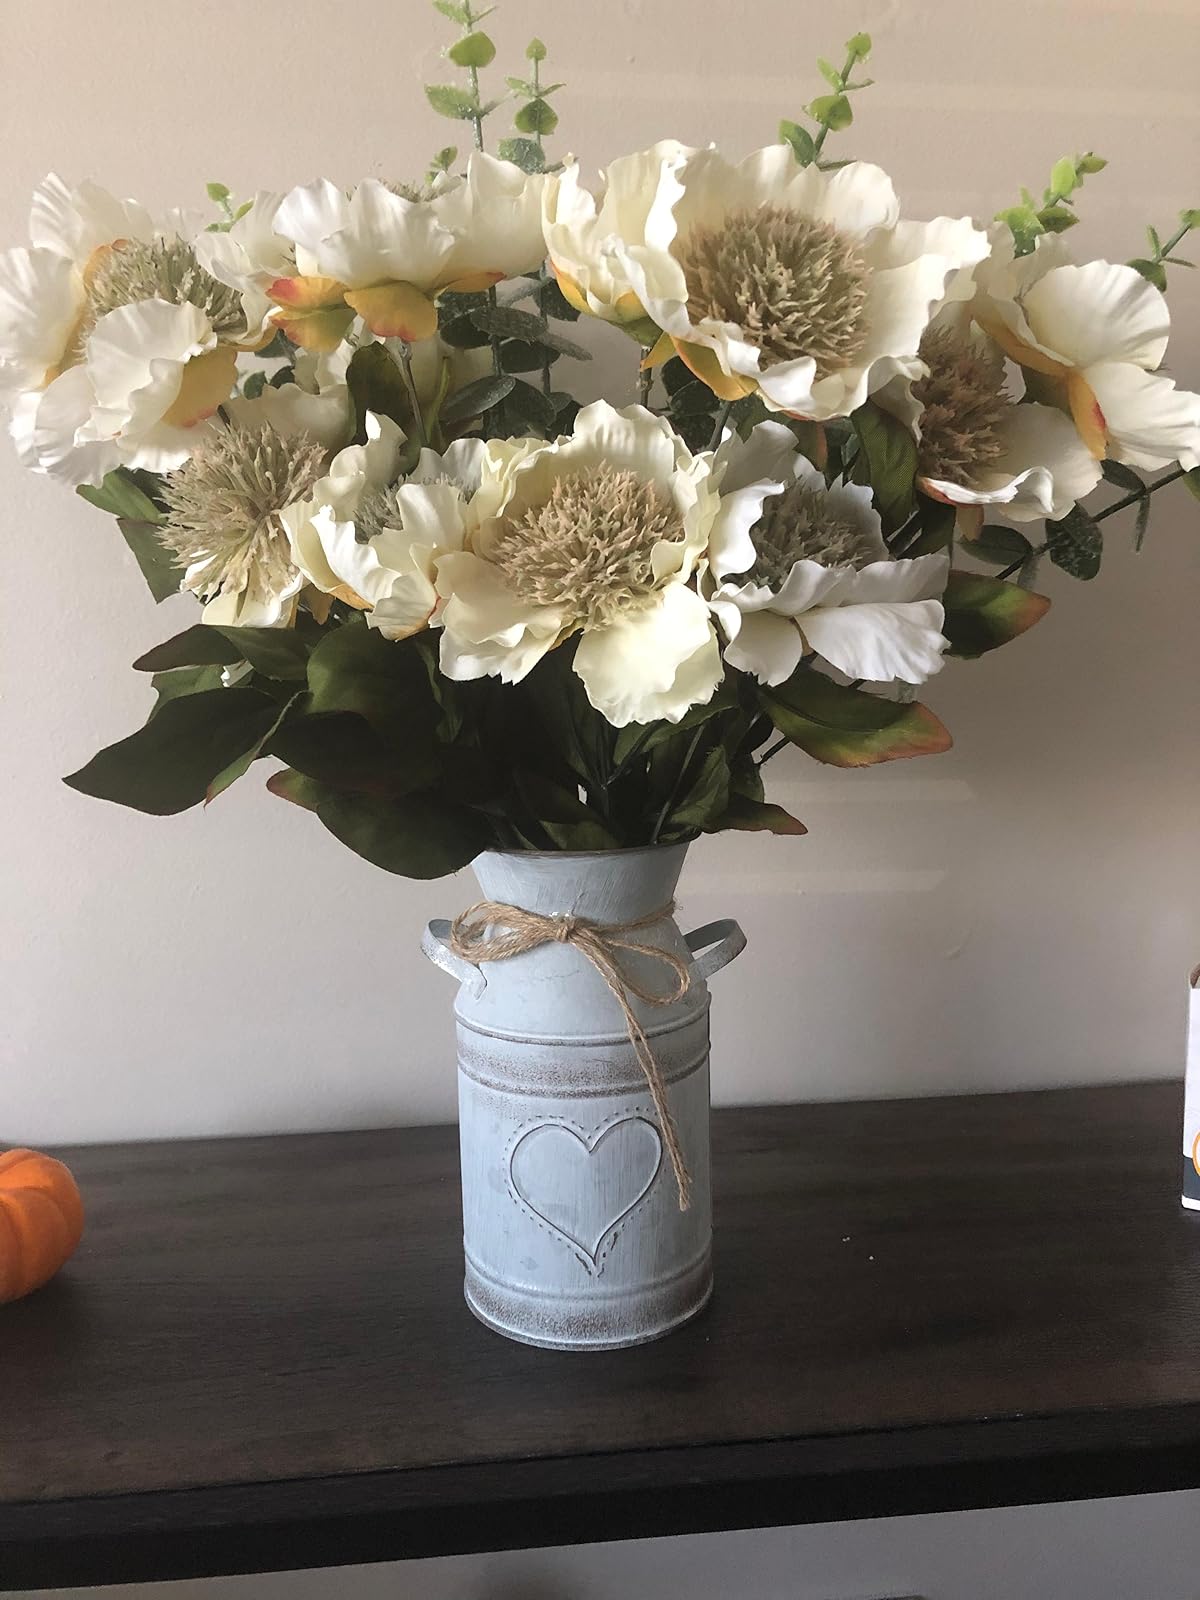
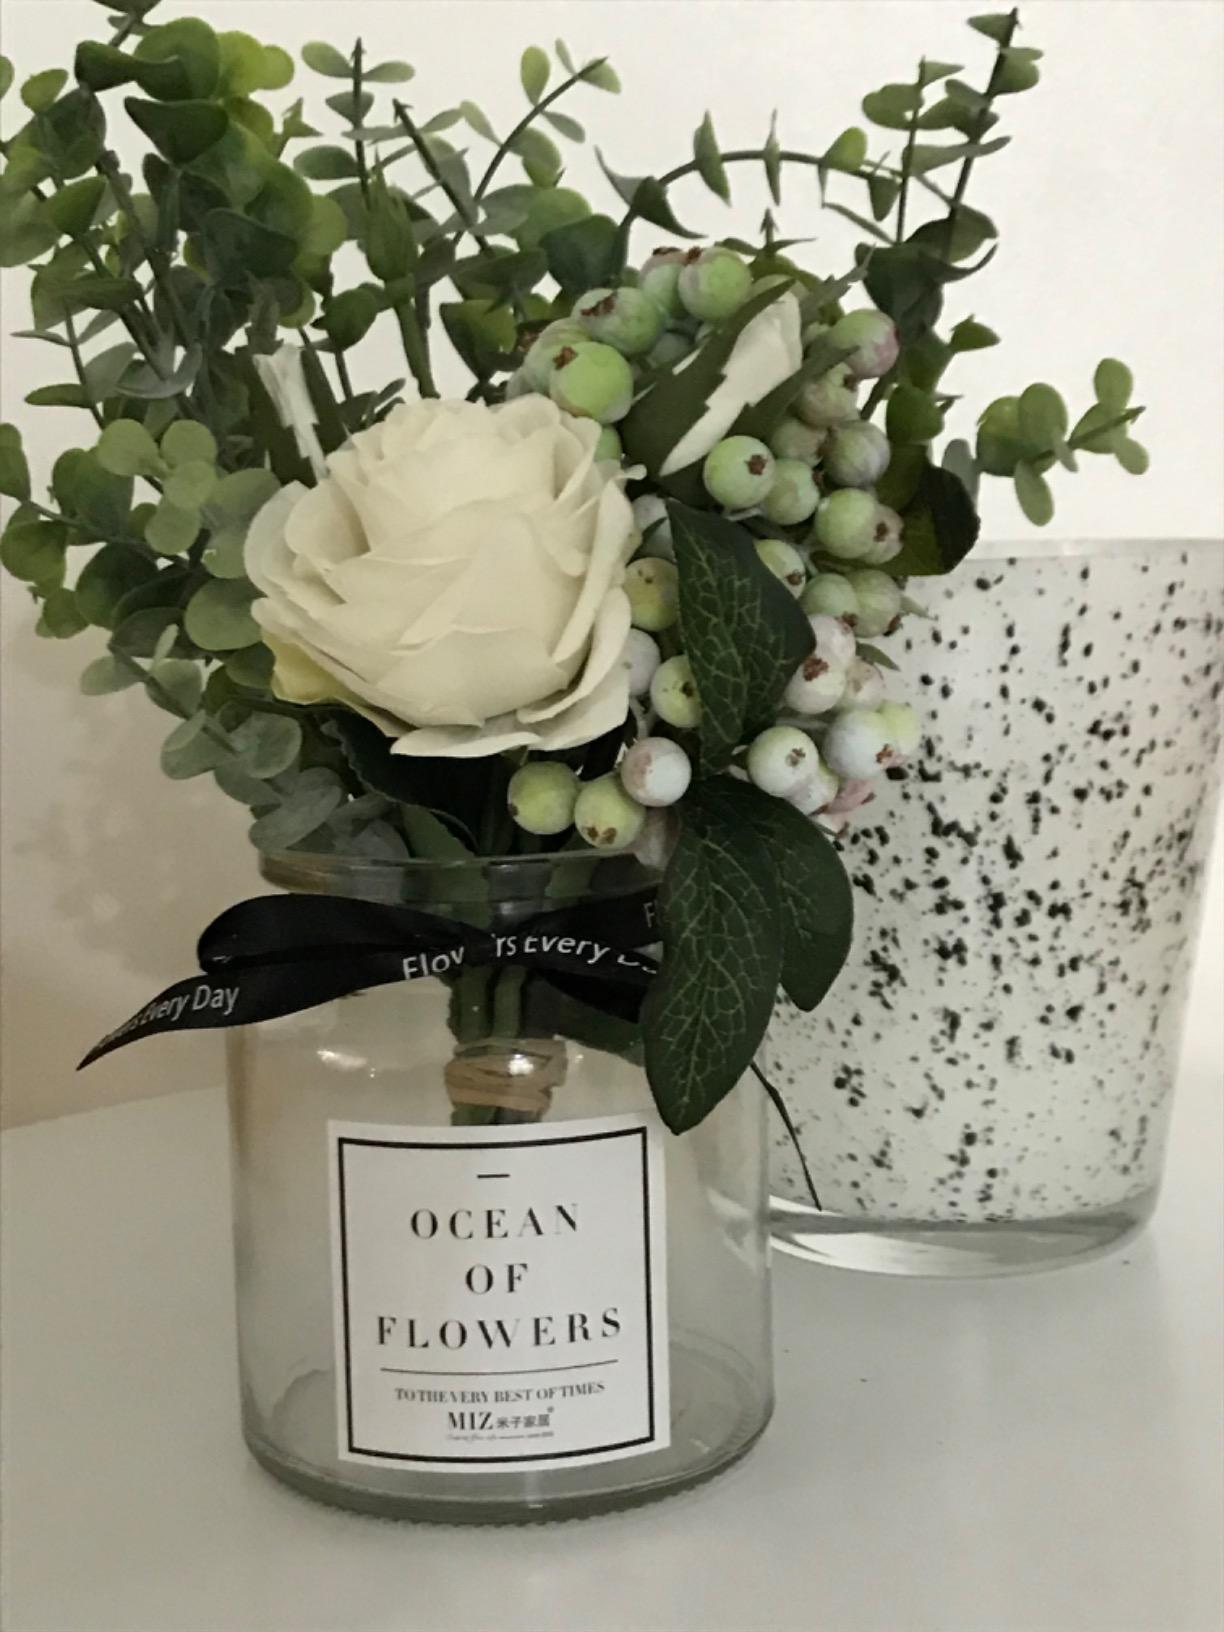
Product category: vase
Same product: no